Chiwei station

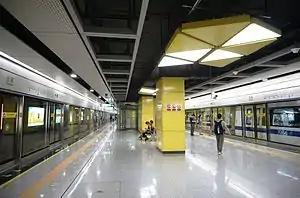
Platform

Chiwei station is a Metro station of Shenzhen Metro Line 7. It opened on 28 October 2016.